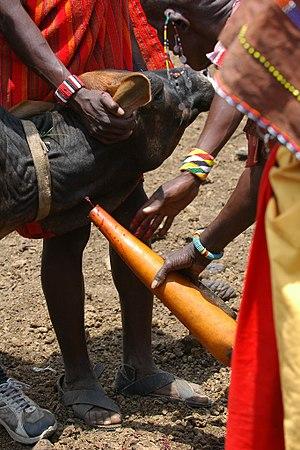
La masaï est une race bovine kényane et tanzanienne.